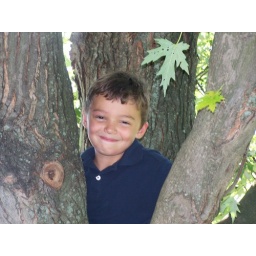
Jordan in a tree at our new house in Martinsburg